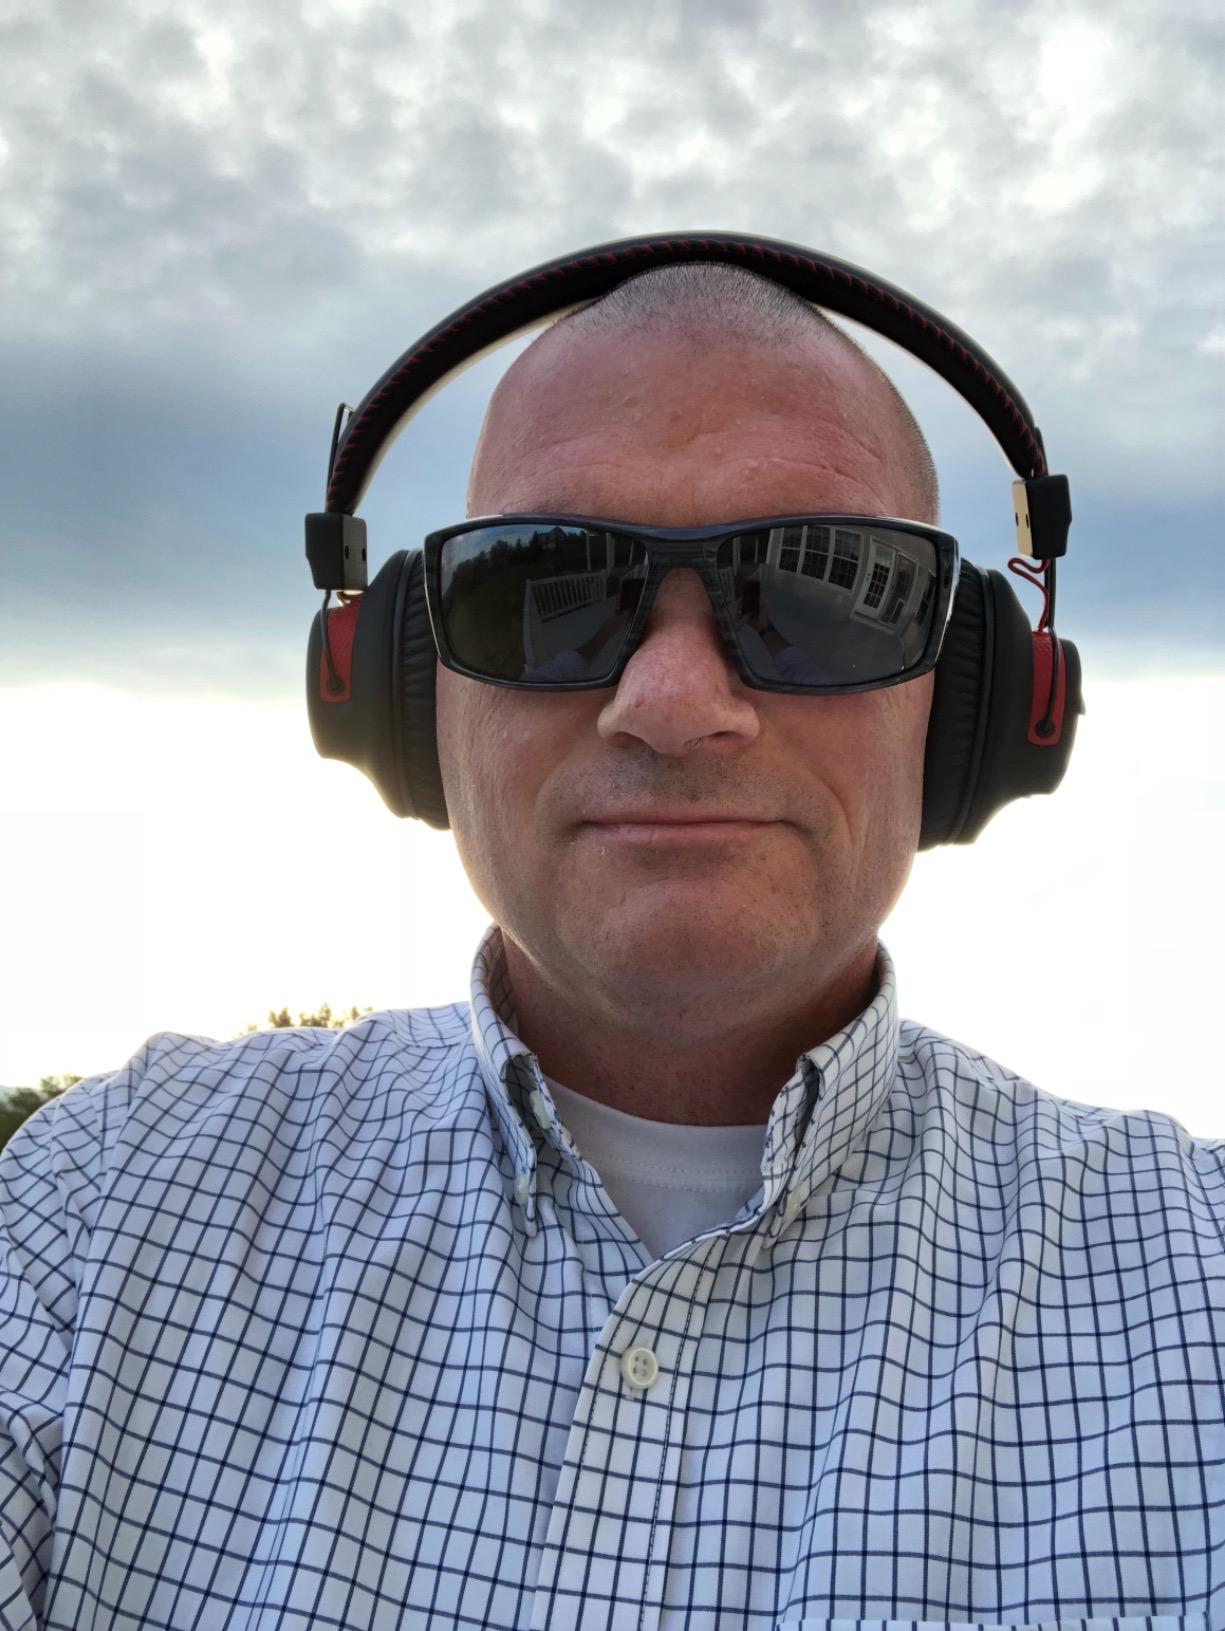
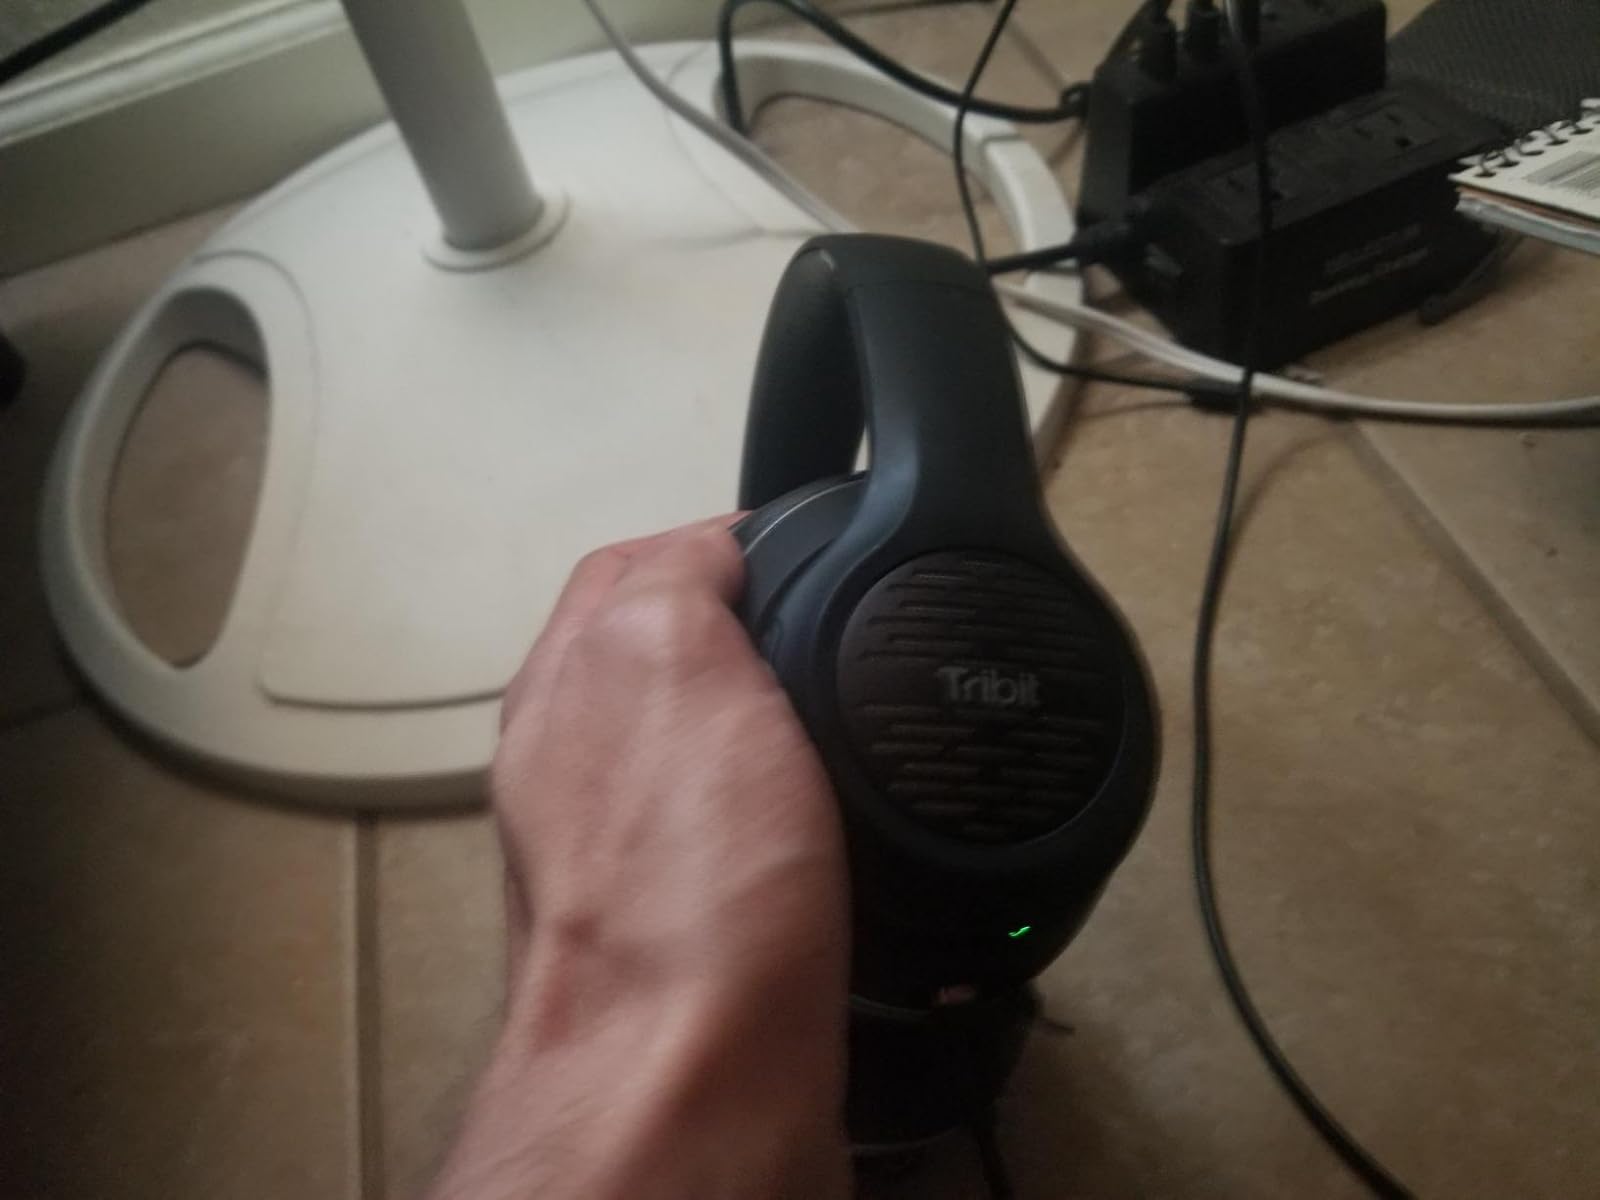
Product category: headphones
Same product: no